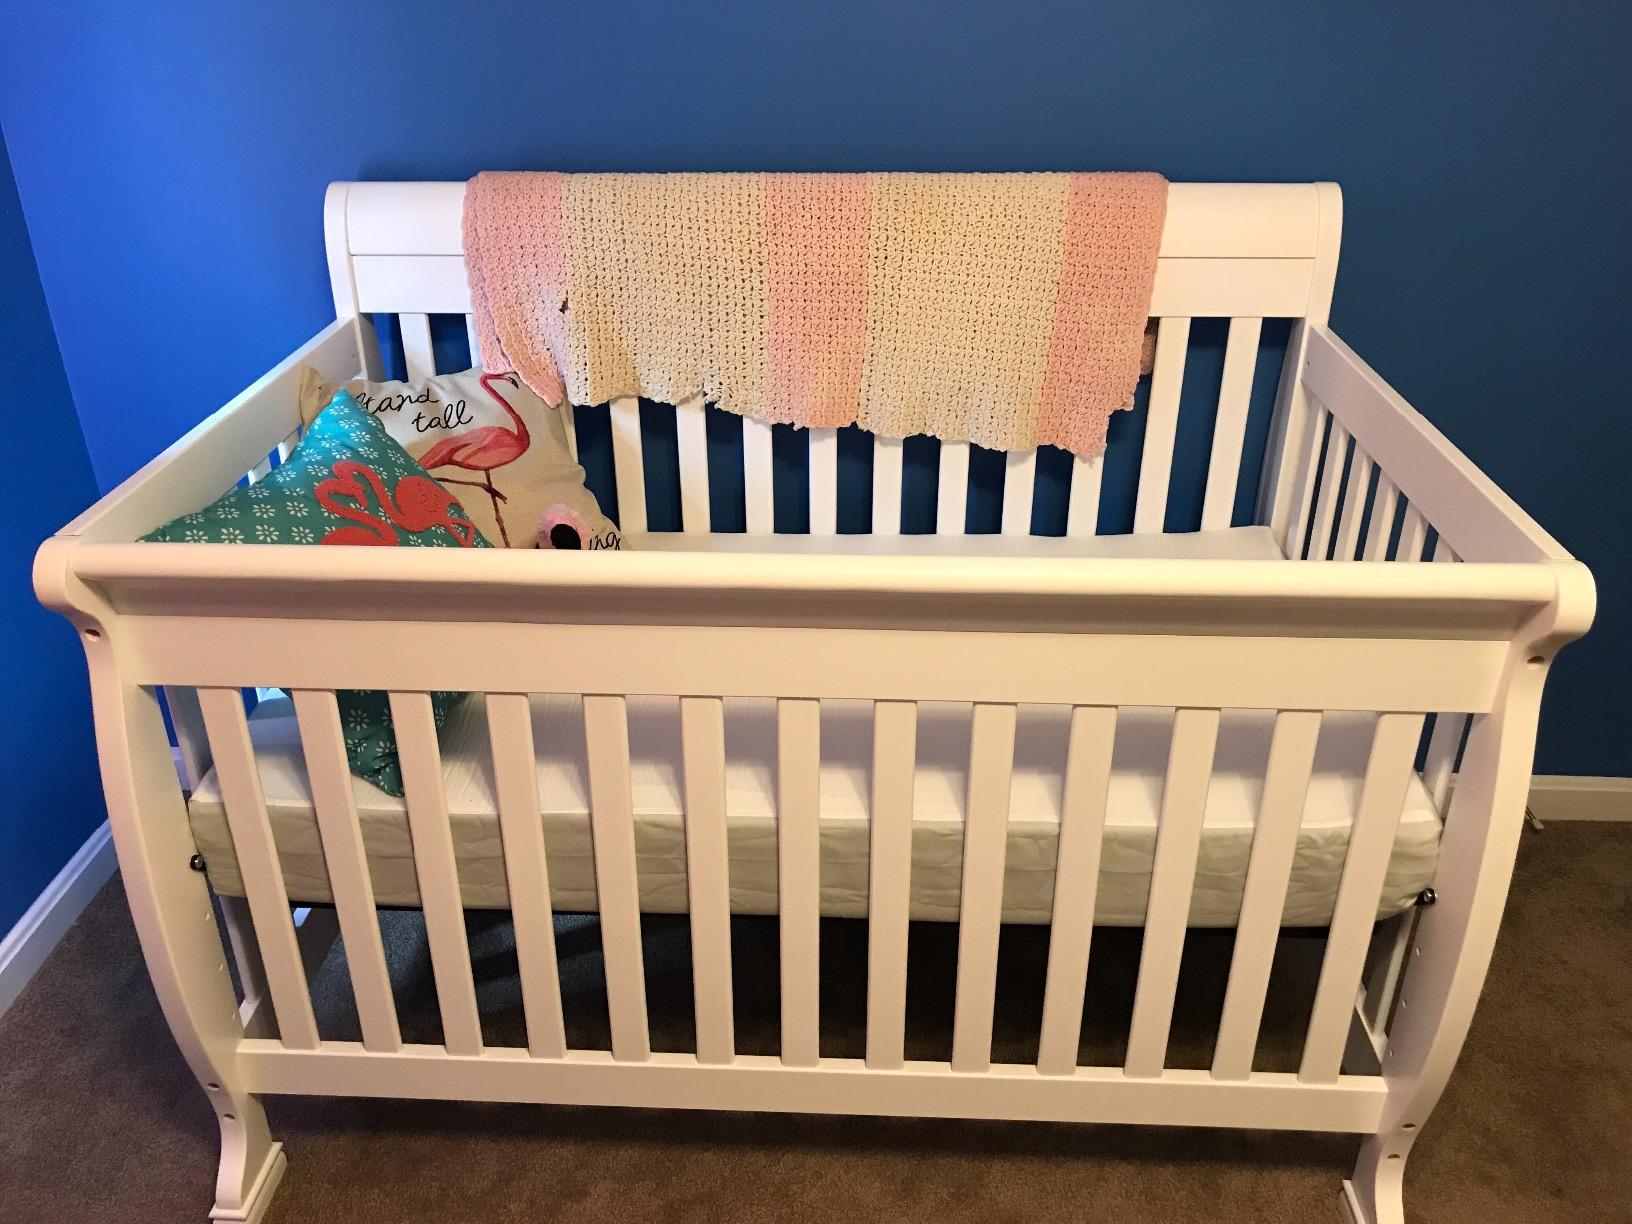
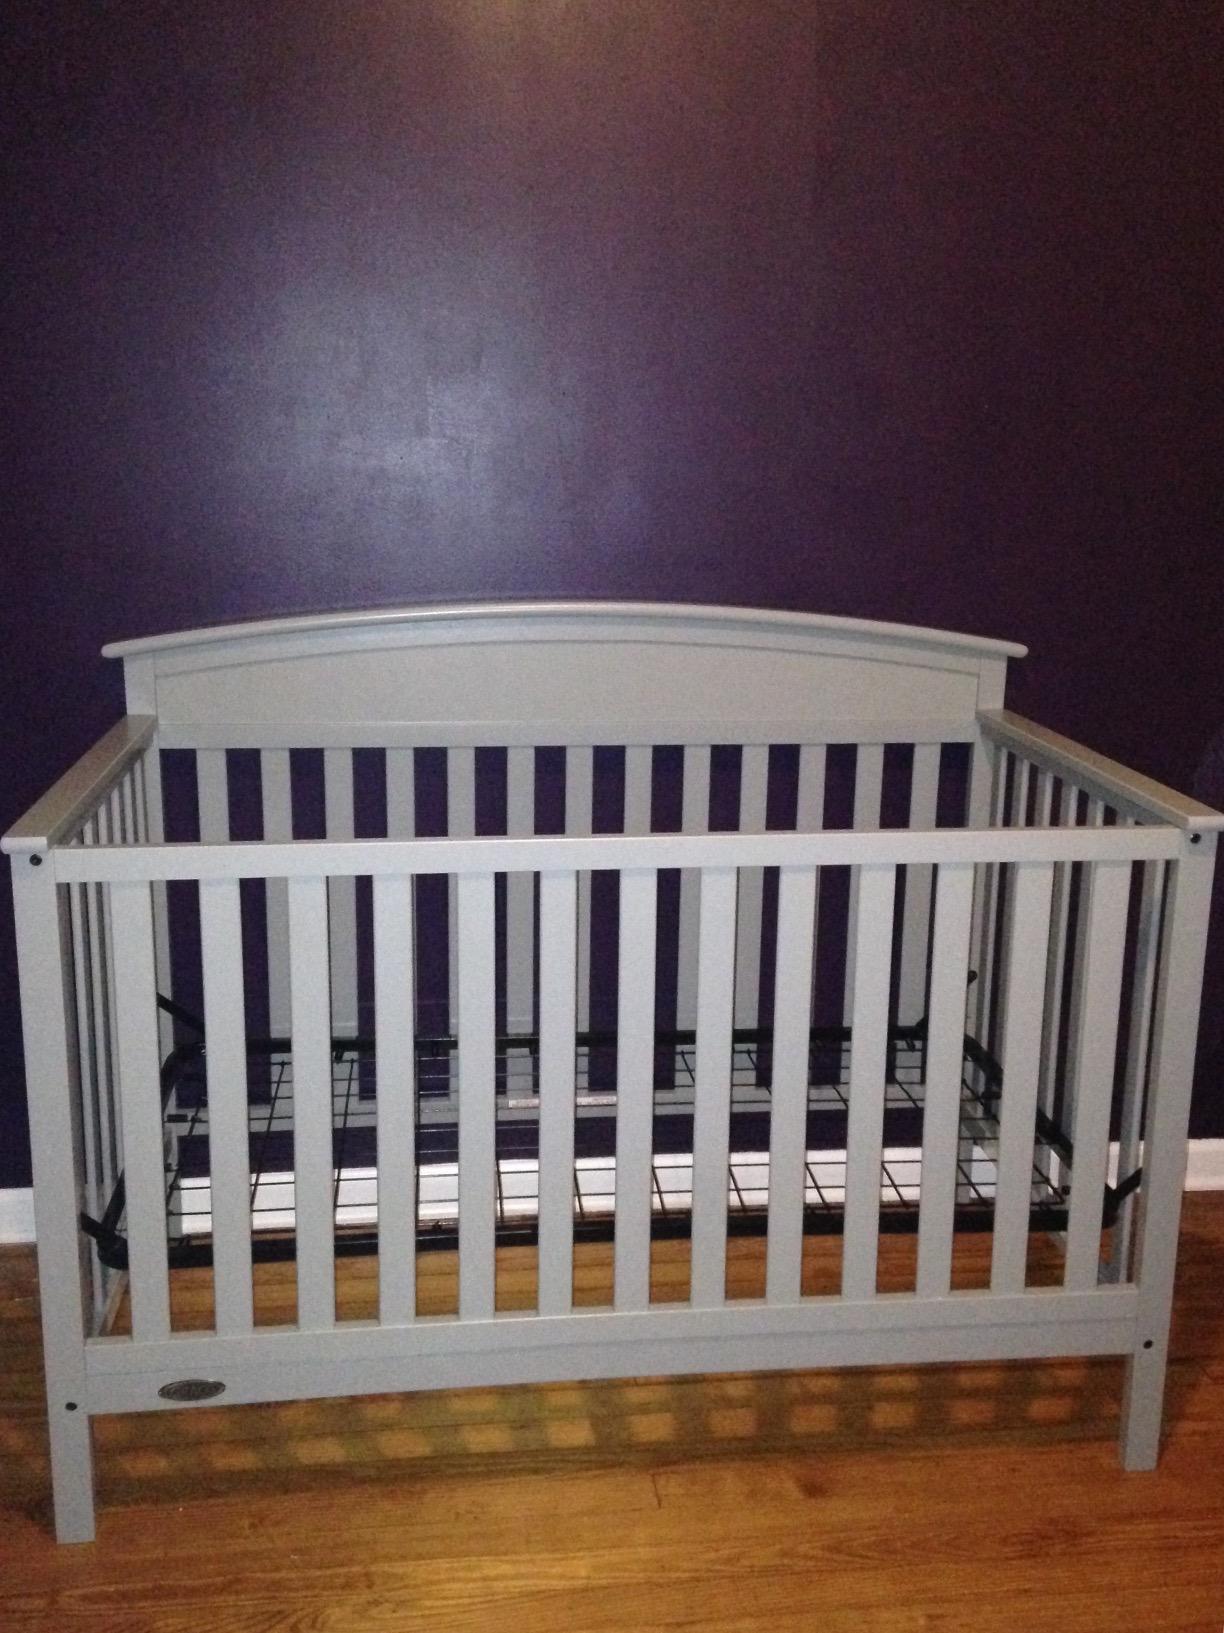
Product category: products_crib
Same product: no